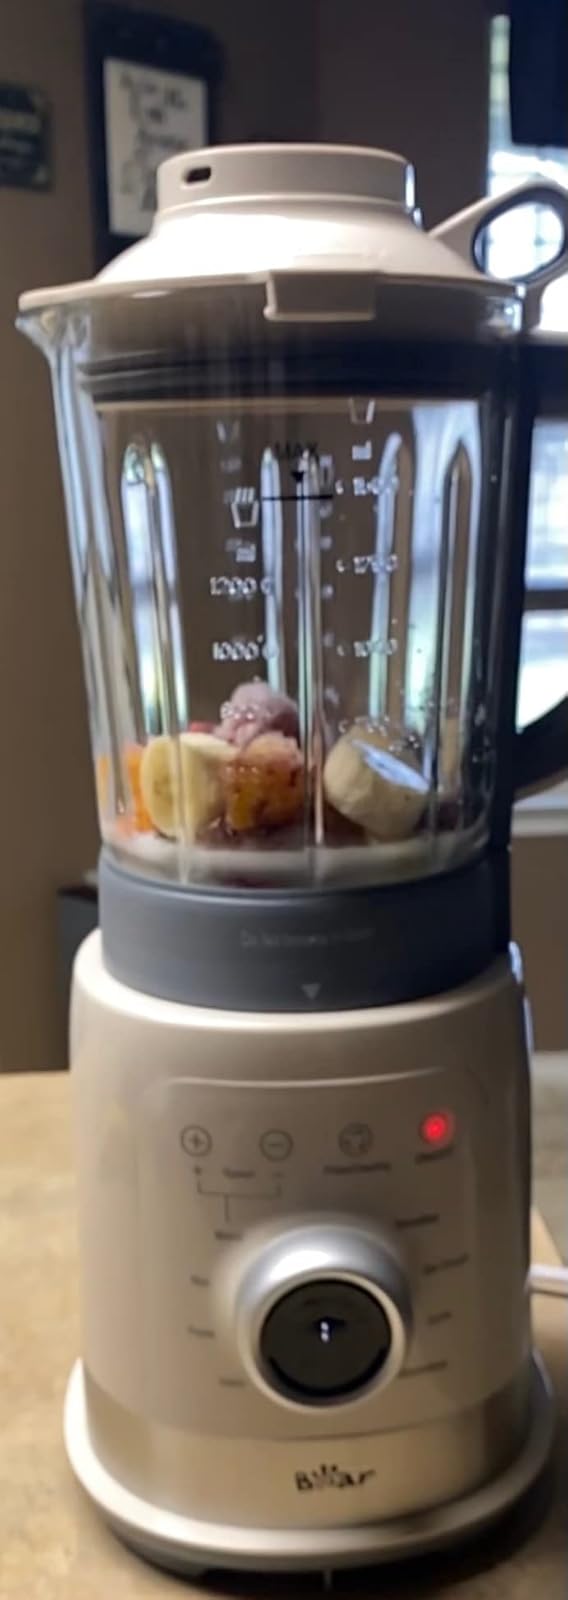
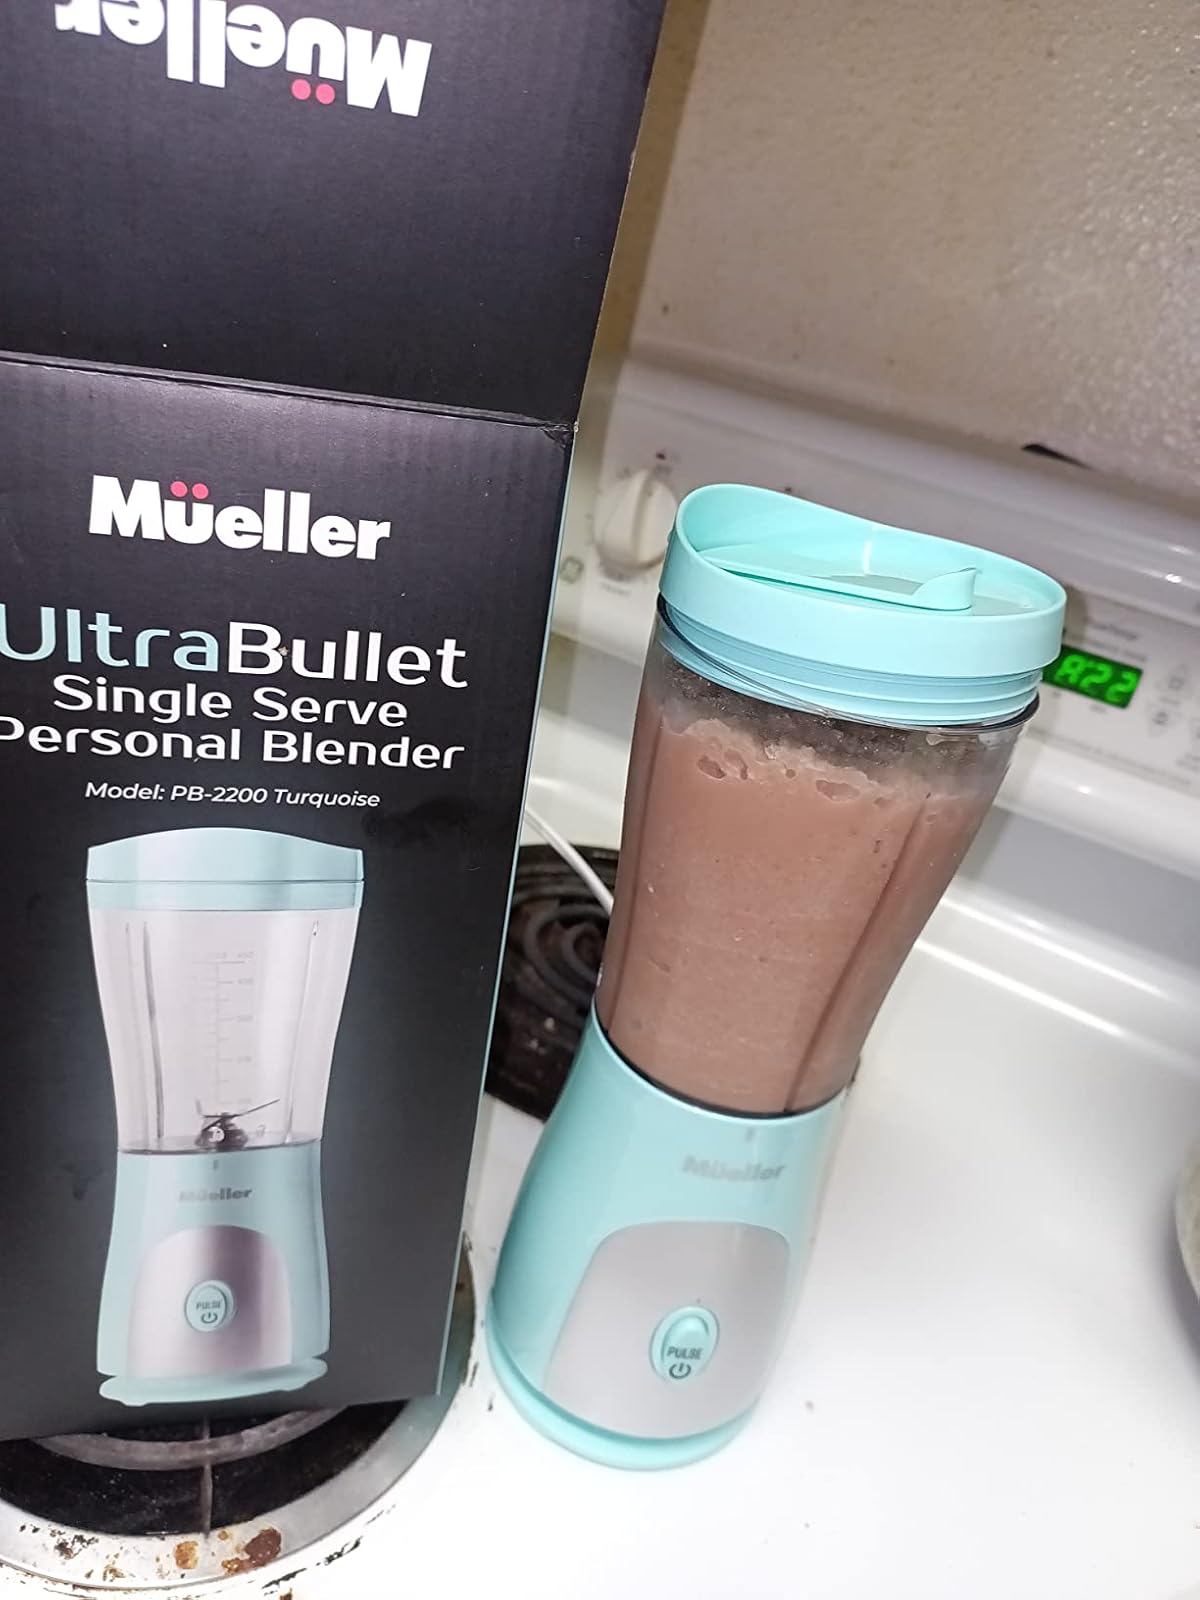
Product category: items_blender
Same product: no